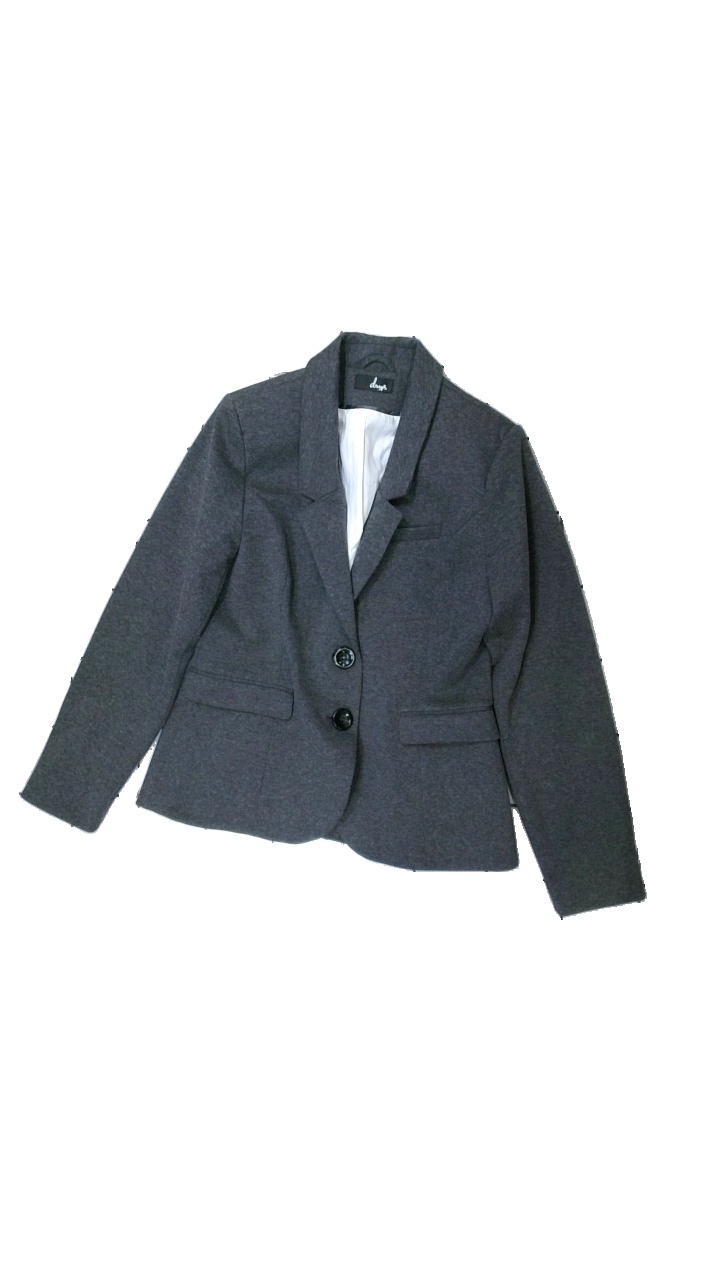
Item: Blazer (Ladies)
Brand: Drys
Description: blazer
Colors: Grey
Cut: Regular
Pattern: Other
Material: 100% polyester
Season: All
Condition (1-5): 5
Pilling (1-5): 5
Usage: Reuse
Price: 50-100